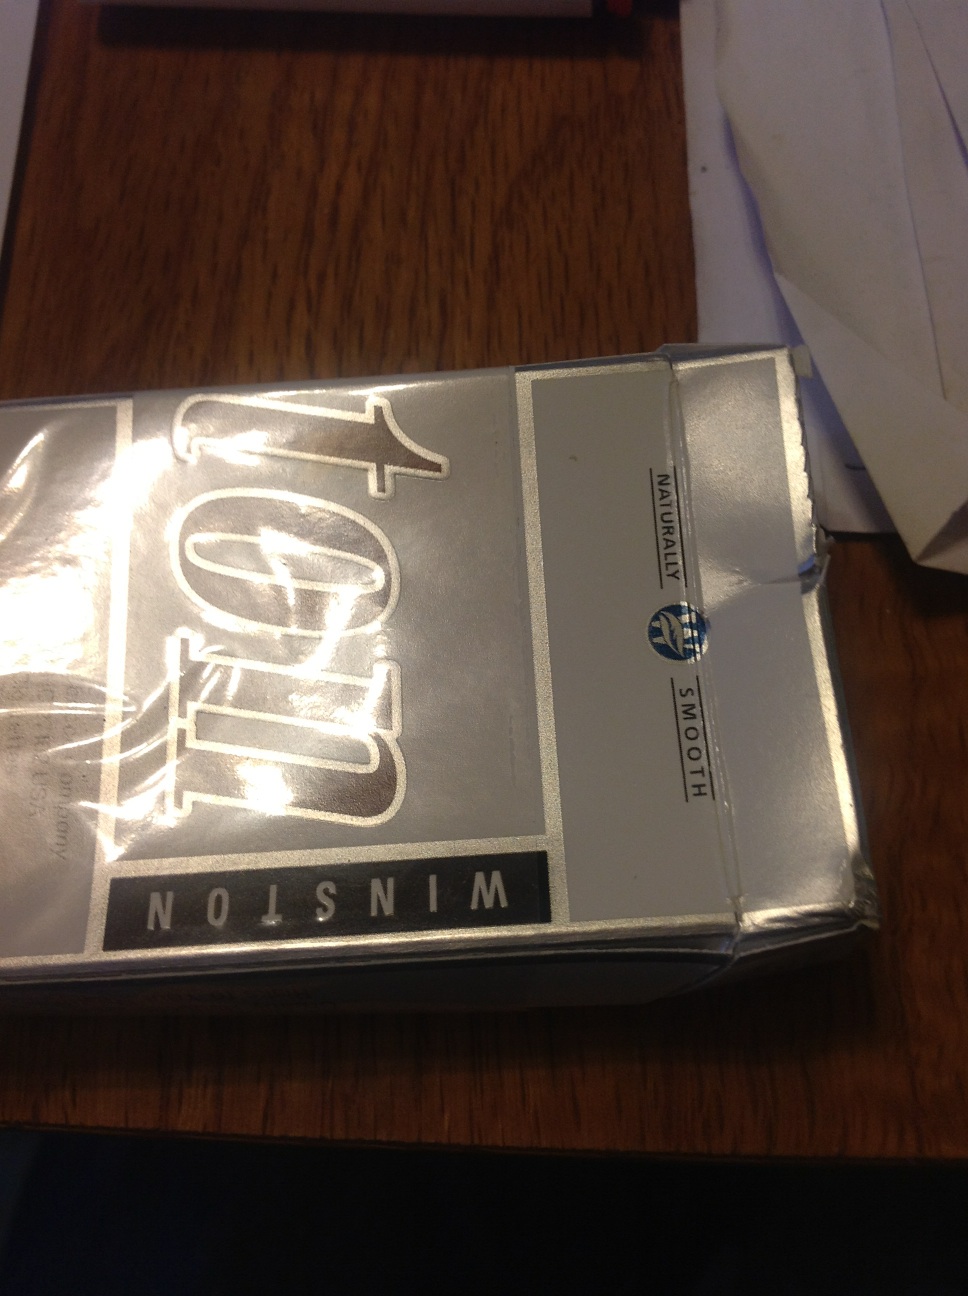Question: What brand is this?
Answer: winston